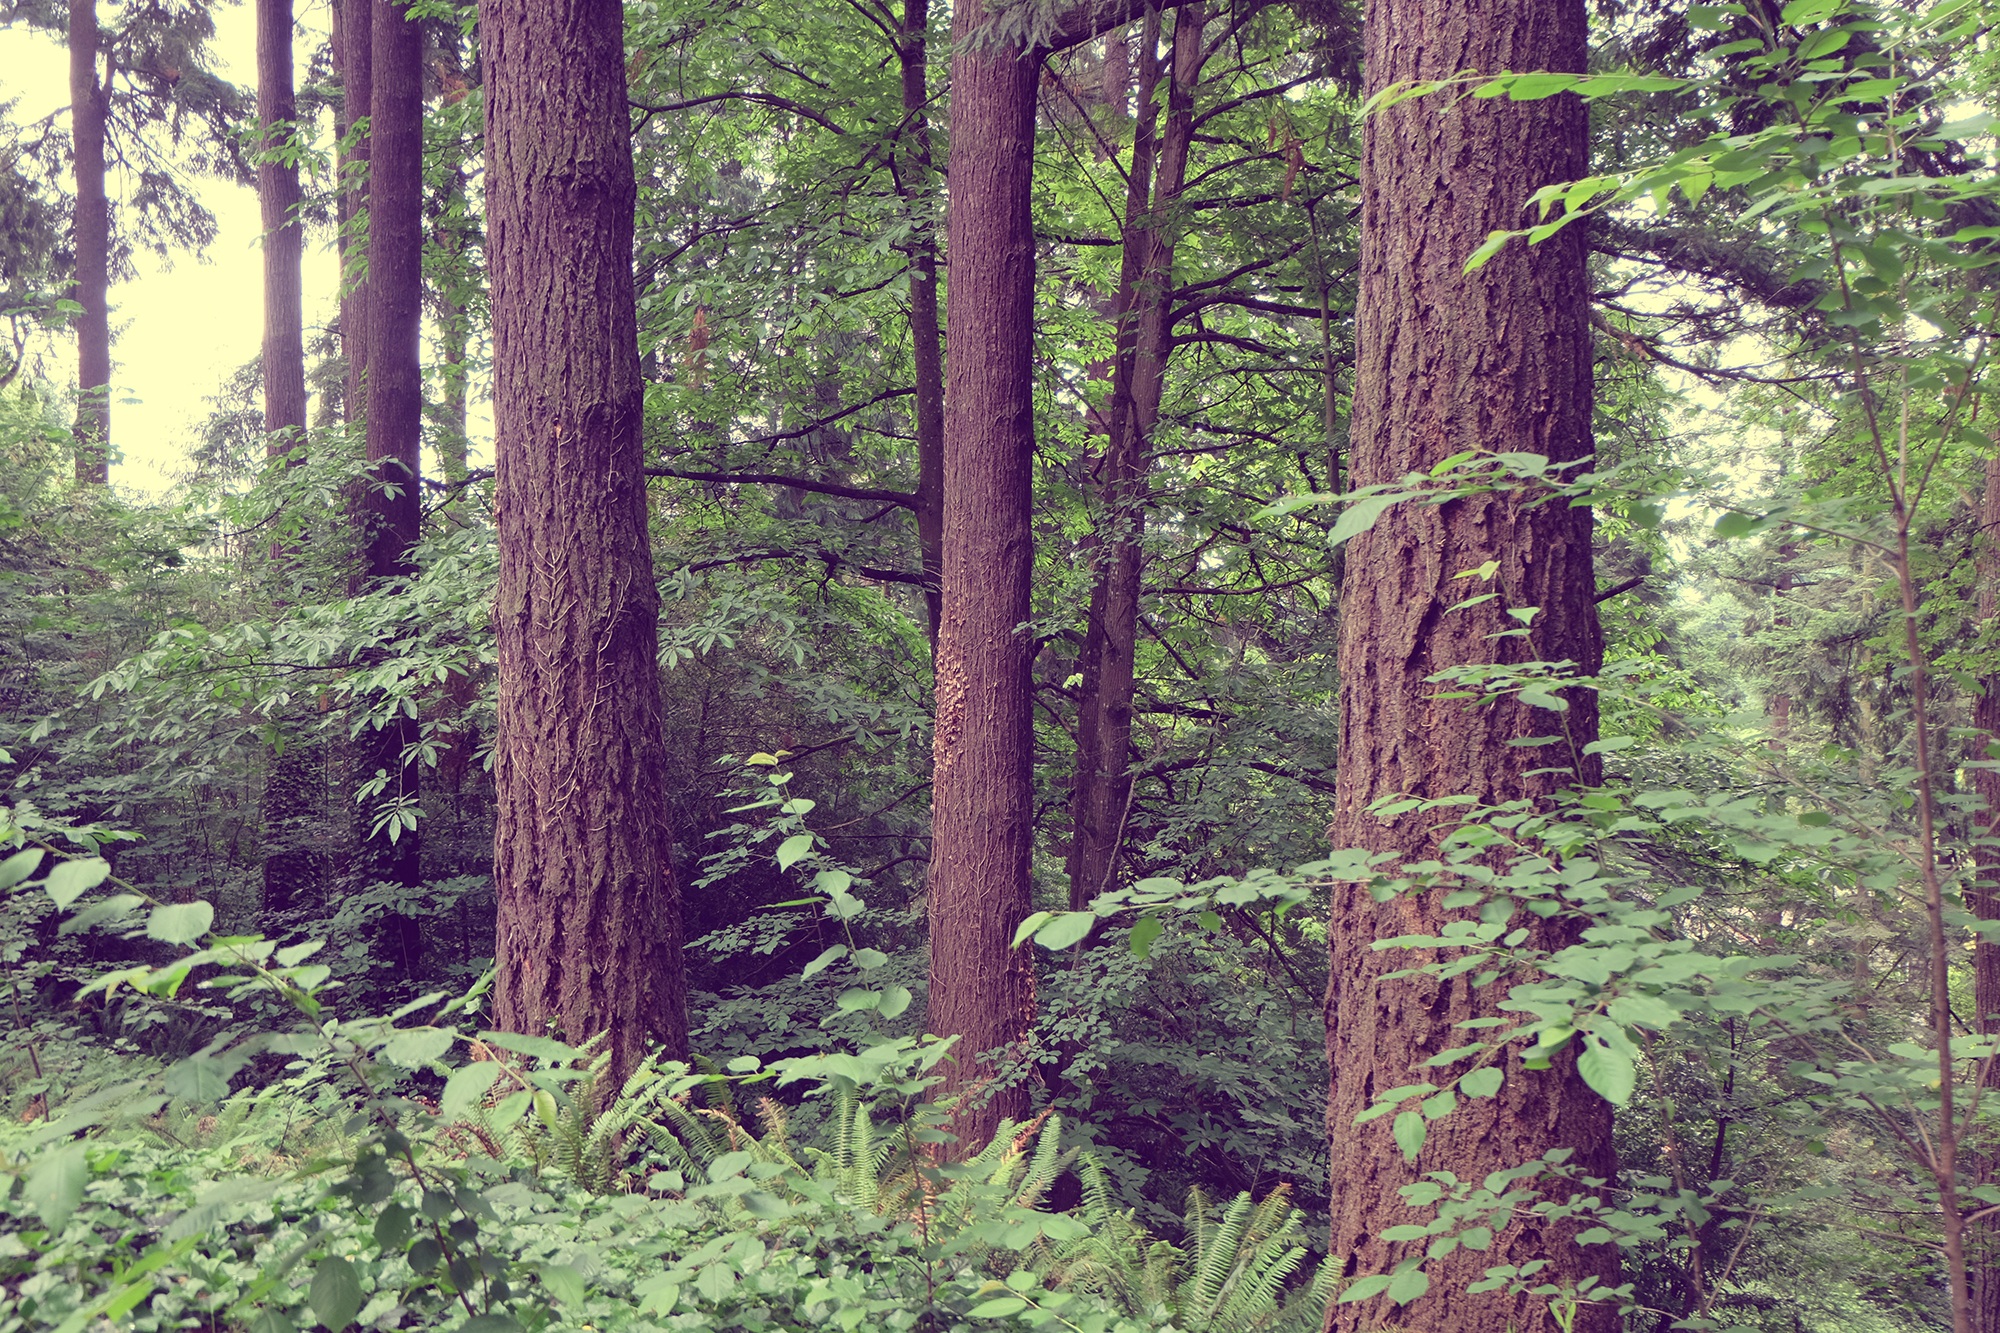
tree, nature, forest, outdoor, wilderness, growth, plant, wood, trail, bark, environment, green, jungle, lush, plants, trees, spruce, vegetation, rainforest, deciduous, wetland, trunks, grove, woodland, habitat, vibrant, ecosystem, biome, old growth forest, natural environment, geographical feature, woody plant, temperate broadleaf and mixed forest, temperate coniferous forest